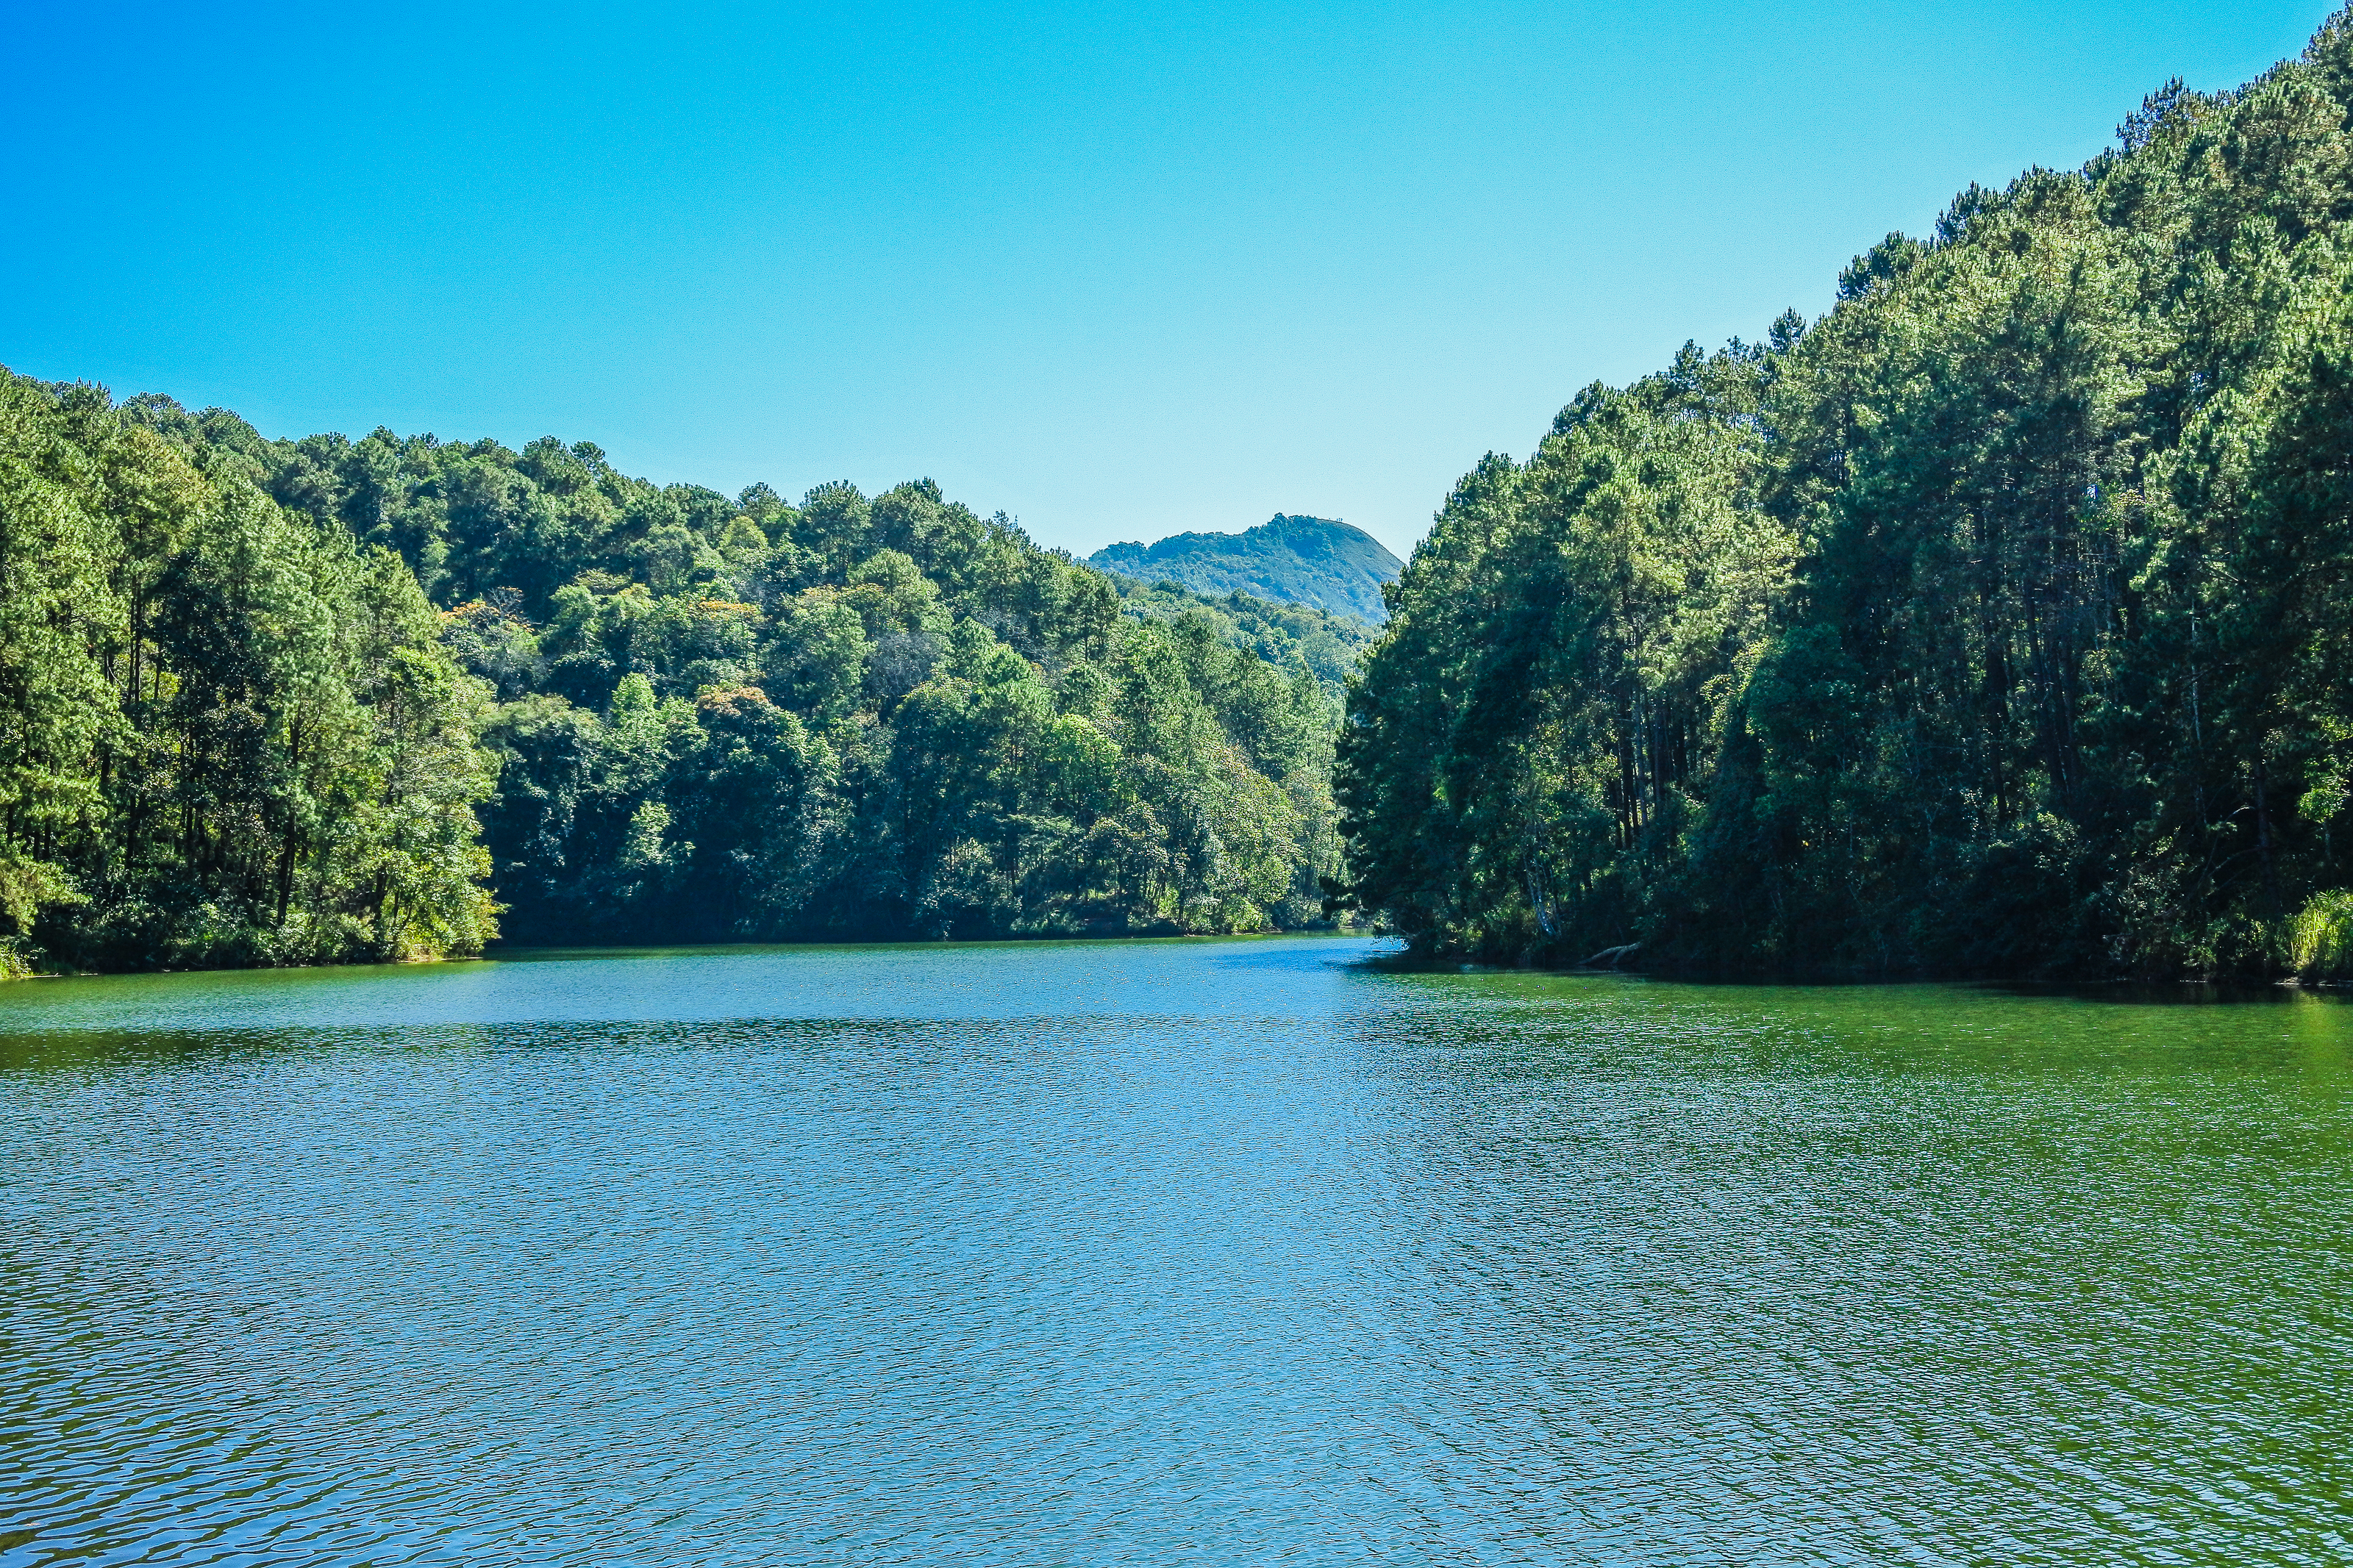
beauty, sunshine, pang ung, scenic, mountain, view, son, thailand, pai, maehongson, sky, viewpoint, journey, natural, reflection, tree, tranquil, water, camp, morning, adventure, hong, daylight, light, lake, colorful, fog, tent, forest, pine, cold, holiday, summer, mae, stream, grass, national, pang, park, green, nature, relax, cool, ung, outdoor, sunlight, reservoir, river, travel, landscape, body of water, water resources, natural landscape, nature reserve, vegetation, natural environment, wilderness, bank, watercourse, biome, lake district, waterway, national park, hill station, tarn, pond, hill, state park, plant, mountain range, riparian forest, cloud, tourism, sea, mount scenery, valdivian temperate rain forest, vacation, inlet, lacustrine plain, loch, valley